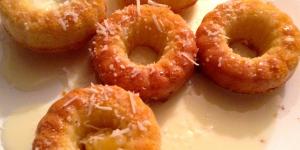
torta de tres leches con coco